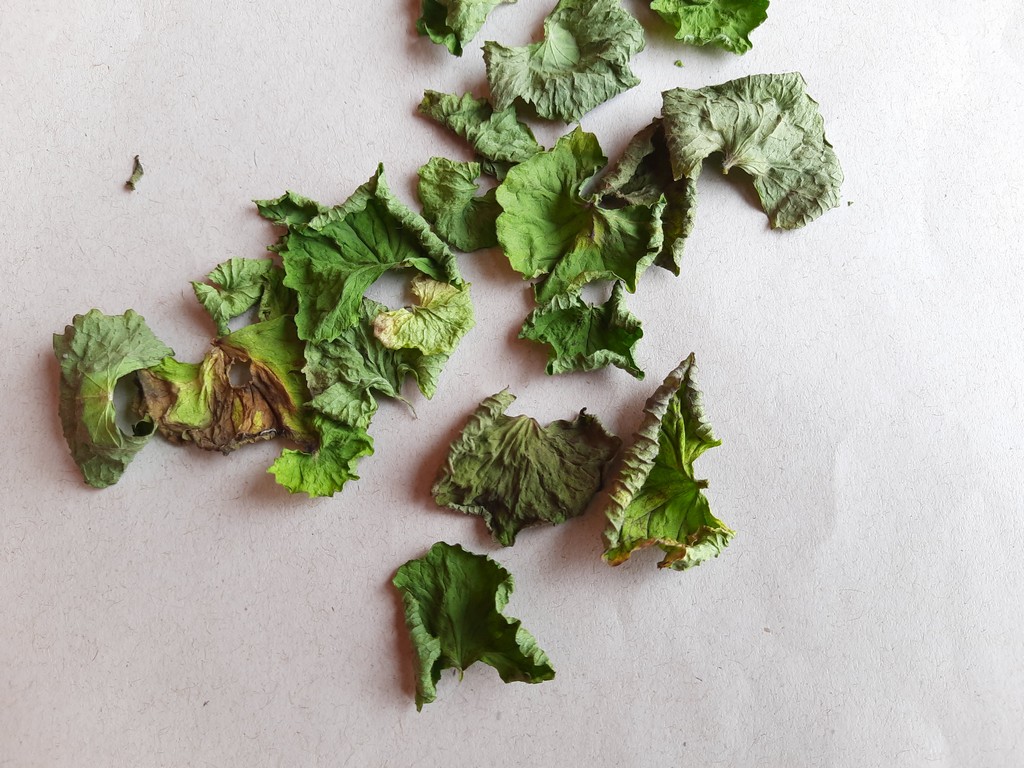
Label: Dried